2020–2021 Thai protests

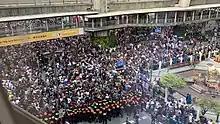
Protesters on 15 October at Ratchaprasong calling for reform and the release of their friends.

In August 2020, a Move Forward Party MP stated that some references to the monarchy in the protests were inconvenient truths that required attention. He received stark responses from "Manager Online" and General Apirat Kongsompong, who insisted that some protesters intended to overthrow the monarchy, or had fallen victim to third-party manipulators. In early September, the leader of the Pheu Thai Party, Sompong Amornwiwat, stated a motion from the opposition coalition to amend Article 256 was aligned with the demands of the protesters.